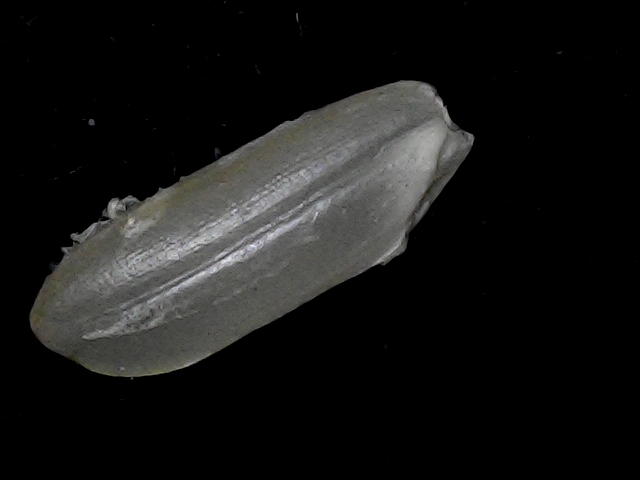
Rice variety: BD95